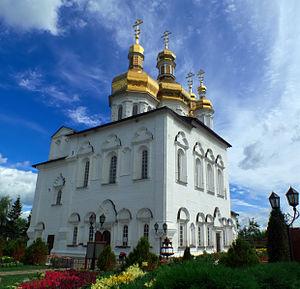
Le monastère de la Sainte-Trinité de Tioumen, jusqu'en 1715 appelé monastère de la Transfiguration du Sauveur, est un des ensembles les plus anciens de Sibérie encore actuellement en activité au sein de l'orthodoxie dans la ville de Tioumen. Il est situé sur un promontoire de la rive droite de la rivière Toura, à côté de l'université d'architecture et de construction de Tioumen. Fondé en 1616, il a été restauré en 1995.